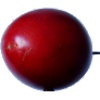
Label: Tamarillo 1